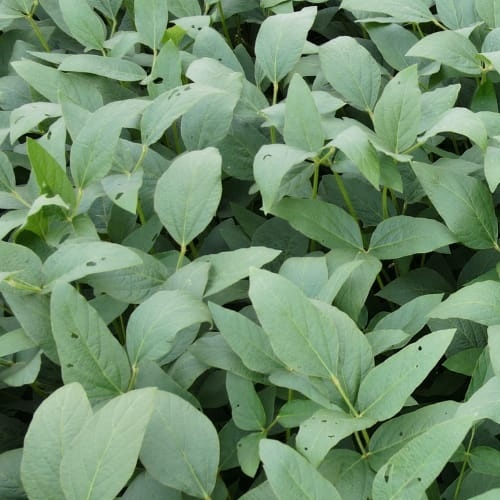
Label: Diabrotica_speciosa